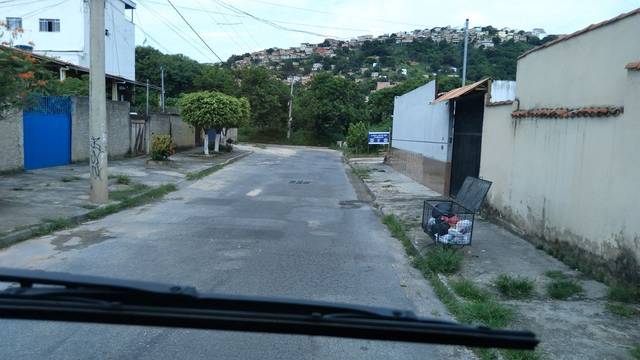
Region: Brazil
Coordinates: -19.833, -43.903